National debt of the United States

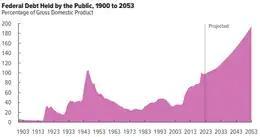
The amount of U.S. public debt, measured as a percentage of GDP, held by the public since 1900

Historically, the U.S. public debt as a share of gross domestic product (GDP) increases during wars and recessions and then subsequently declines. For instance, most recently, during the COVID-19 pandemic, the federal government spent trillions in virus aid and economic relief. The Congressional Budget Office (CBO) estimated that the budget deficit for fiscal year 2020 would increase to $3.3 trillion or 16% GDP, more than triple that of 2019 and the largest as a percentage of GDP since 1945. In December 2021, debt held by the public was estimated at 96.19% of GDP, and approximately 33% of this public debt was owned by foreigners (government and private).